Impression of depth in The Lord of the Rings

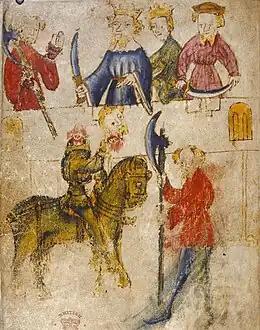
Tolkien admired the impression of depth in "Sir Gawain and the Green Knight". Illustration from the medieval manuscript

In an essay, Tolkien praised the 14th-century English chivalric romance "Sir Gawain and the Green Knight" for its "deep roots in the past, deeper even than its author was aware". In his opinion, this enabled it to survive even the severe test of being a set text for students; it deserved "close and detailed attention, and after that ... careful consideration, and re-consideration". In an aside, he went on to discuss what that meant: